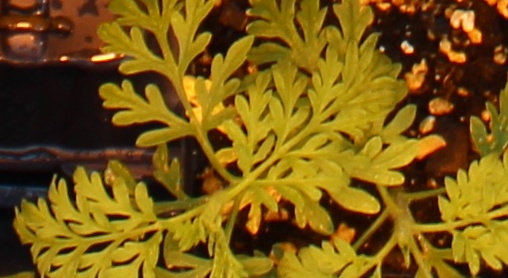
Label: Ragweed